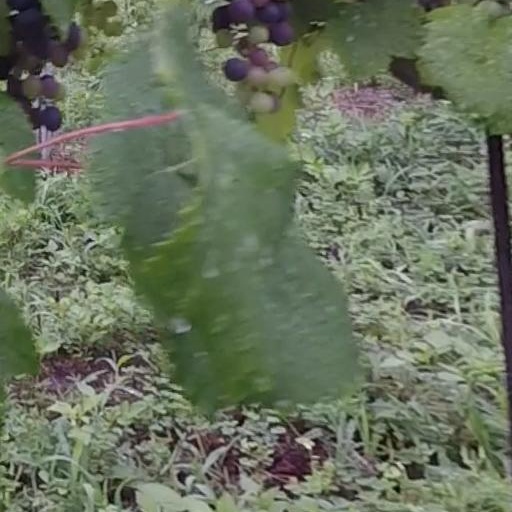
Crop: grape